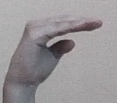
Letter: jeem